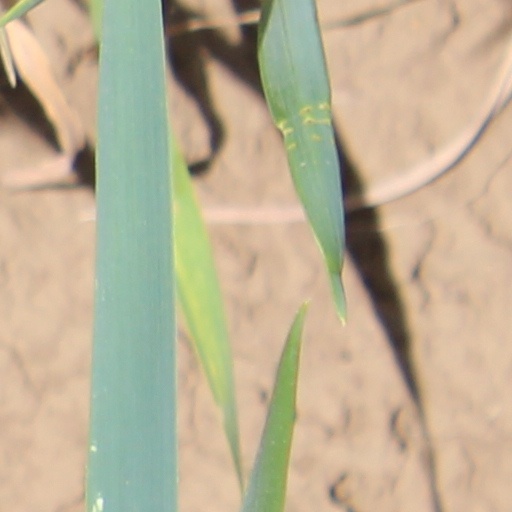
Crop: wheat